John Downer (sign painter)

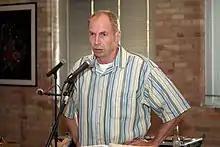
Downer in 2012

John Downer (born 1951) is an American sign painter, typeface and logo designer. Downer began his career as a painter of signs. Among his best-known digital fonts are Iowan Old Style, Roxy, Triplex Italic, and Brothers.